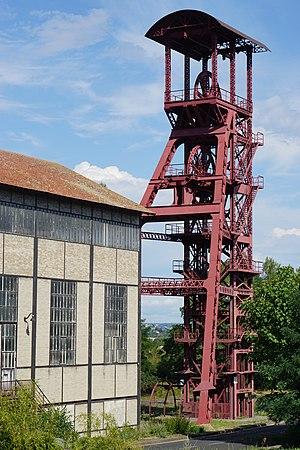
Le puits Bayard (musée de Brassac-les-Mines).
Cette liste recense les 123 chevalements subsistants en France en 2020.
Brassac-les-Mines est une commune française, située dans le département du Puy-de-Dôme en région d'Auvergne-Rhône-Alpes.